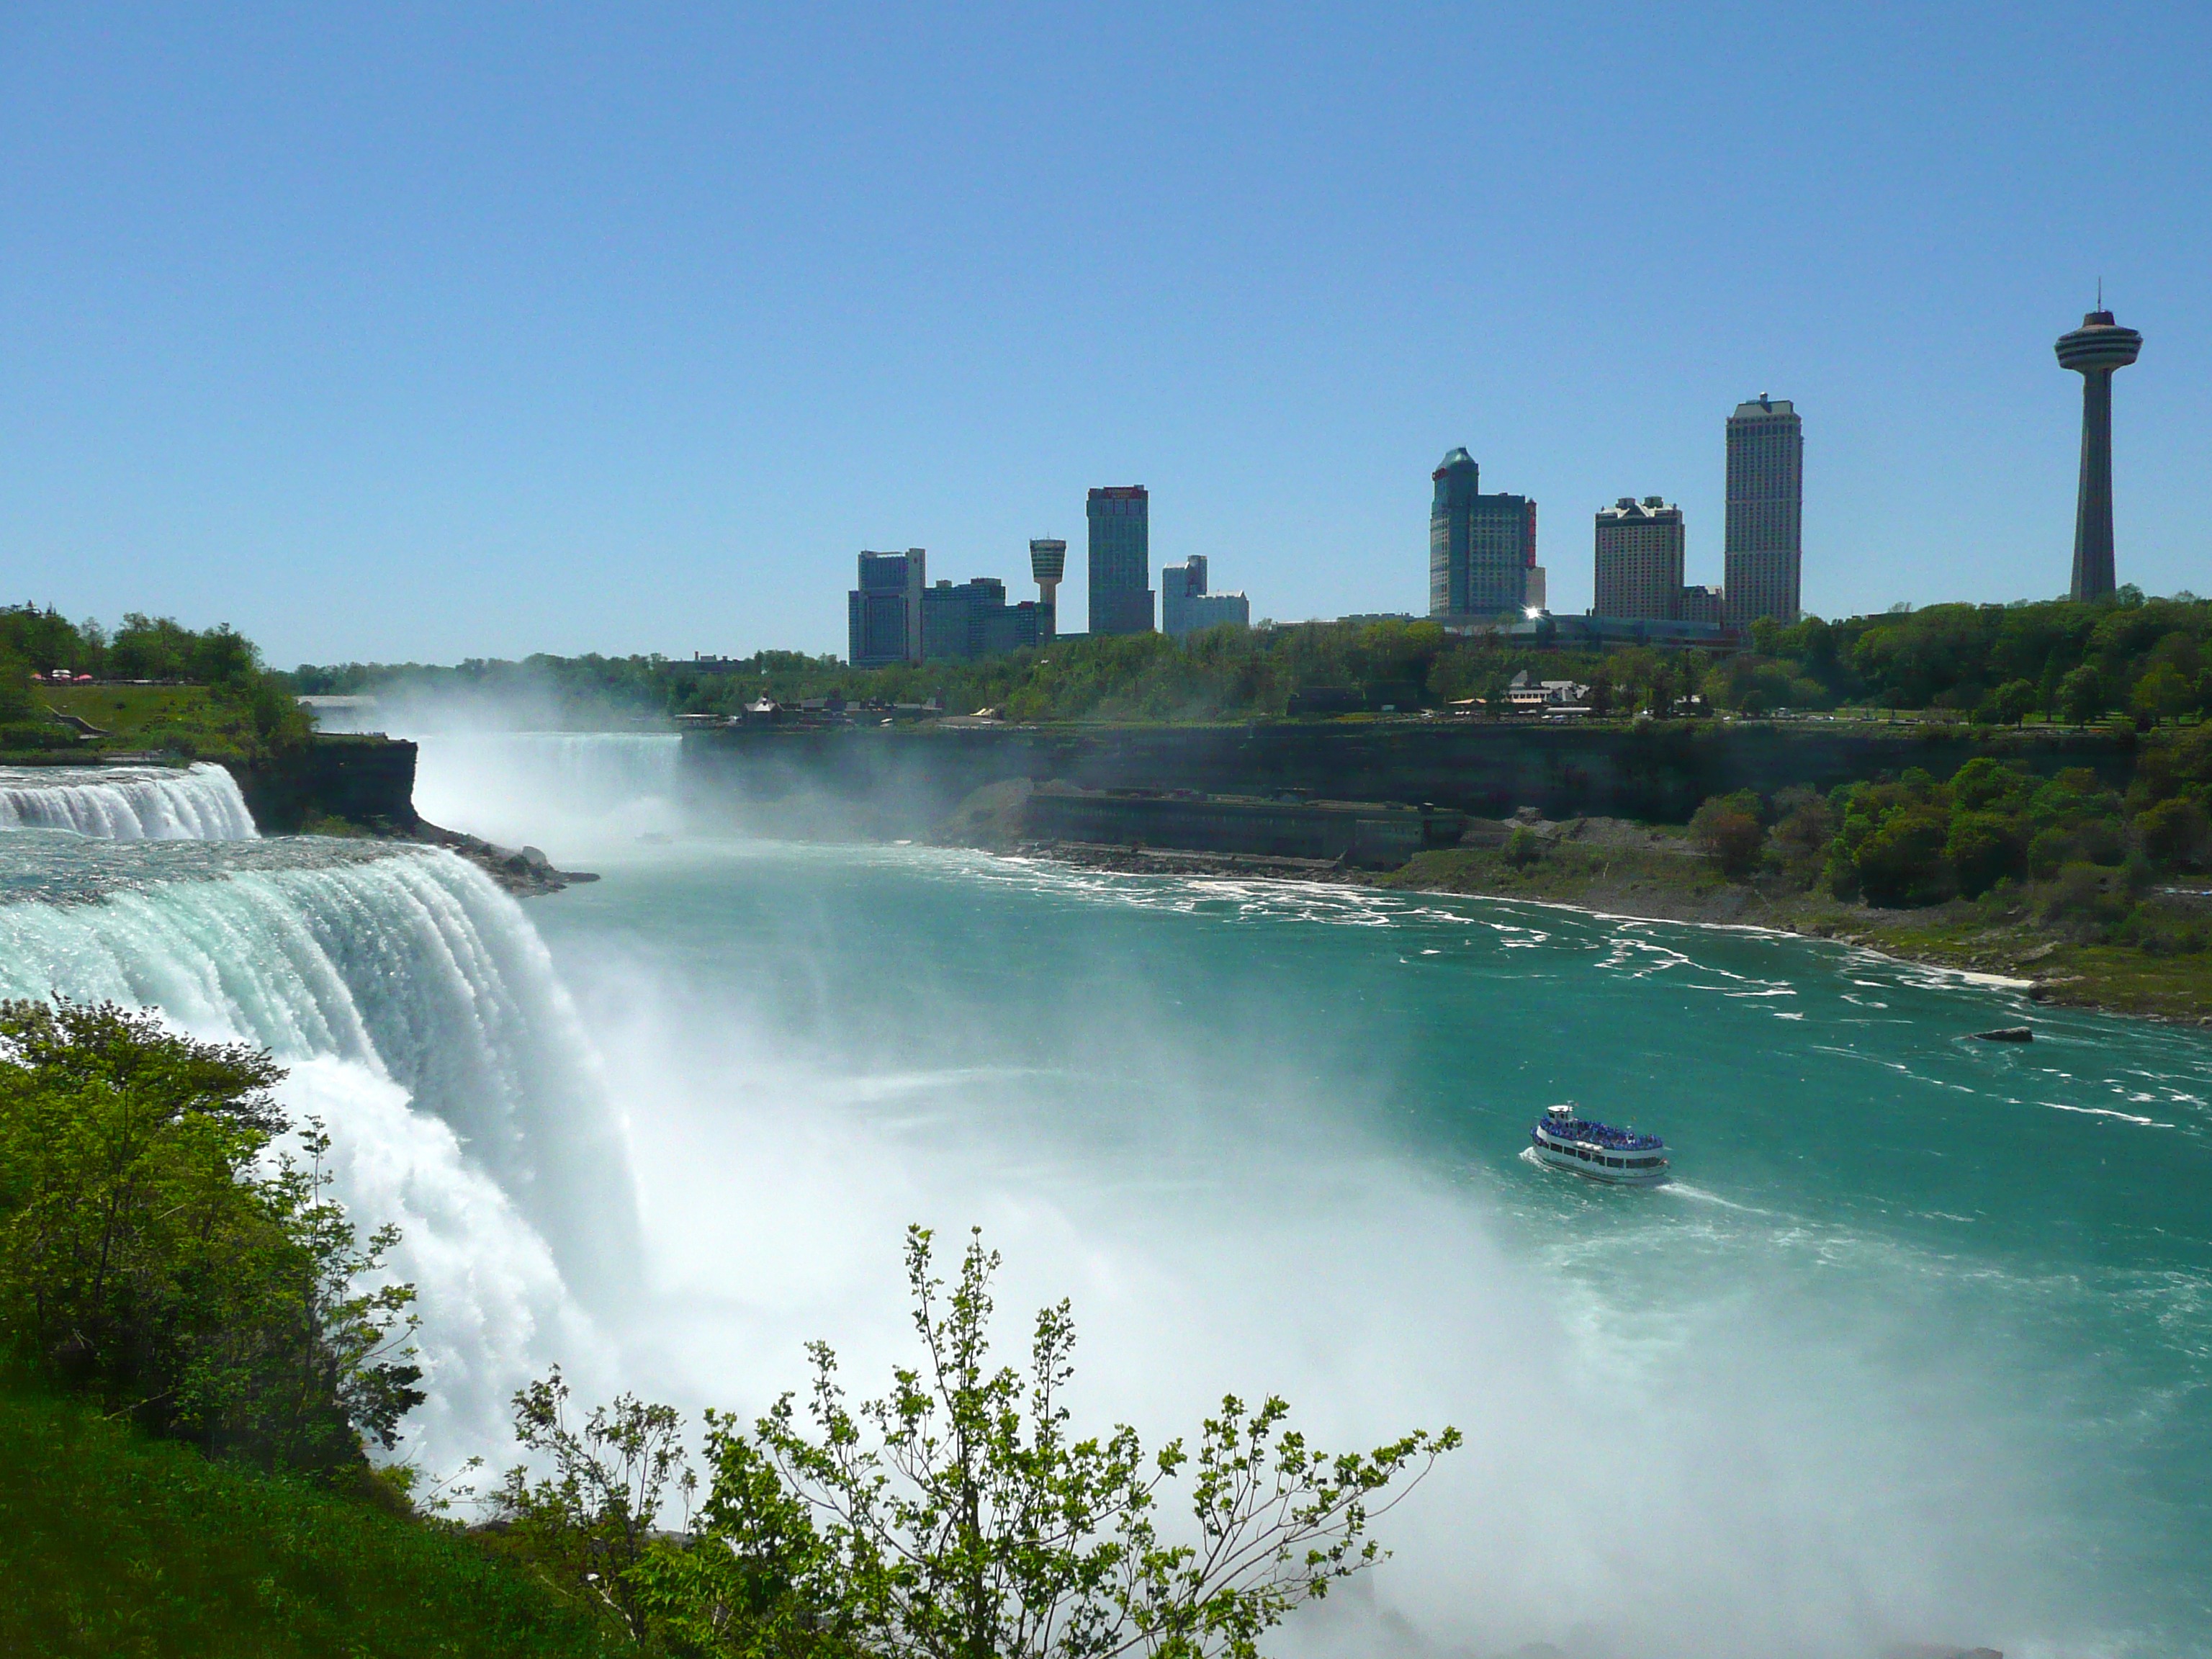
sea, coast, water, nature, waterfall, skyline, river, cliff, usa, bay, terrain, body of water, canada, ontario, tourist attraction, water feature, niagara falls, atmospheric phenomenon